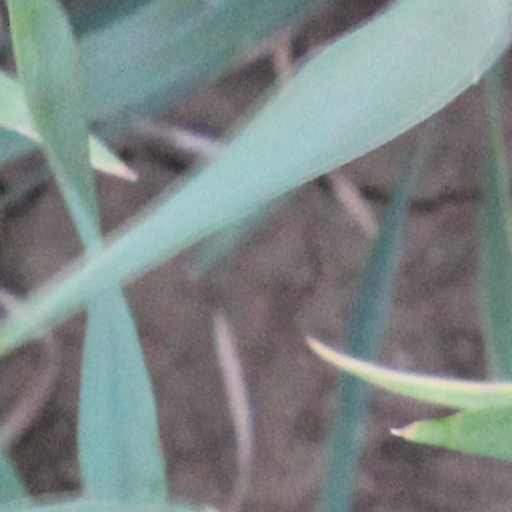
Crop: wheat